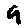
Label: 9